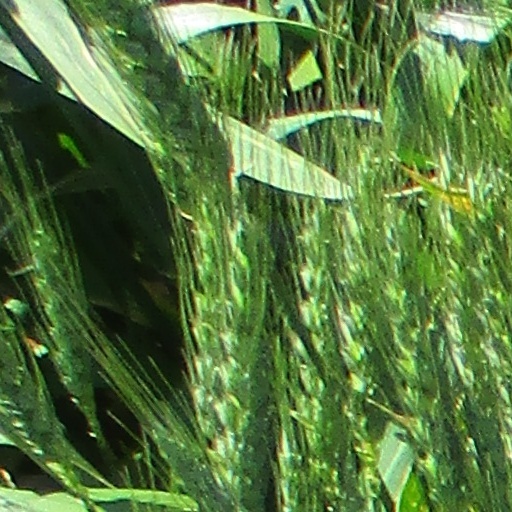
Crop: wheat